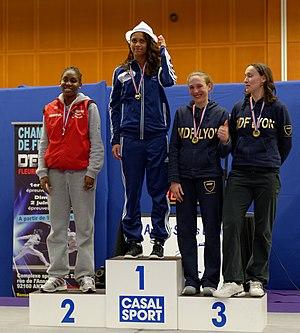
Le podium du fleuret masculin au championnat de France d'escrime
Les championnats de France d'escrime 2013 ont eu lieu les 1ᵉʳ et 2 juin 2013 à Antony, Livry-Gargan et Orléans. Six épreuves figuraient au programme, trois masculines et trois féminines.